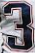
Number: 3